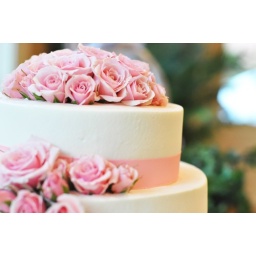
Cake from Mozart bakery, sponge cake with whipped topping &amp;amp; fruit in between layers